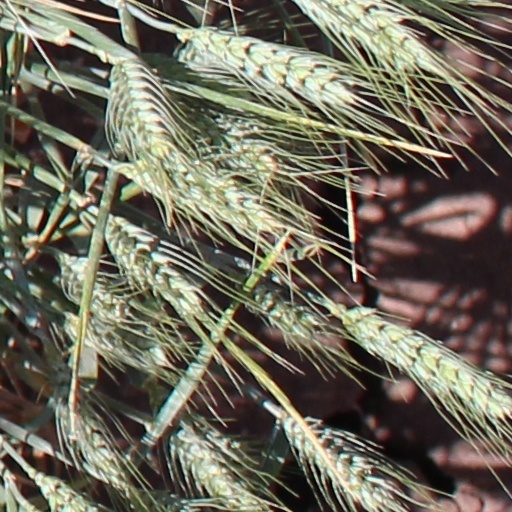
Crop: wheat